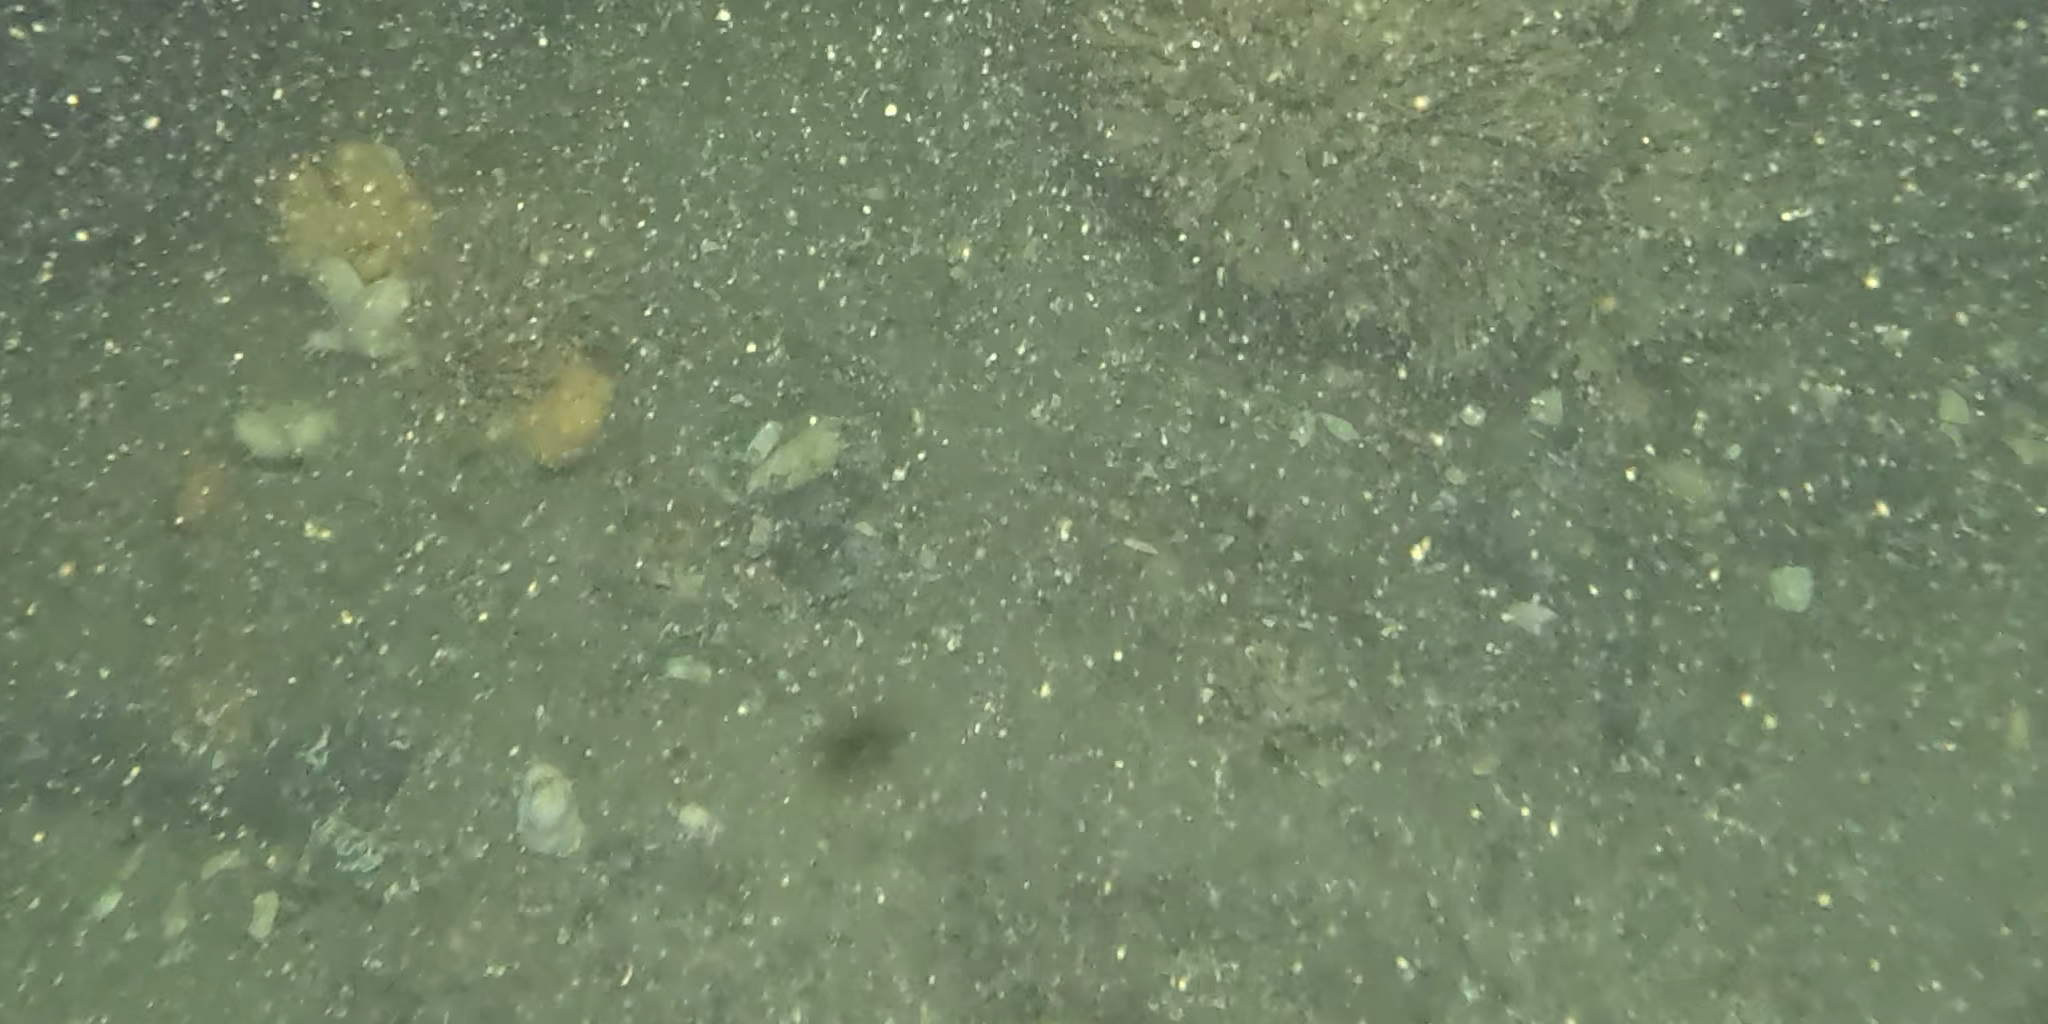
Seabed habitat: stone